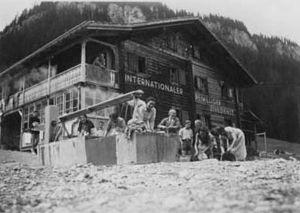
SCI, Litzirüti, commune de Langwies aux Grisons (Suisse), maison des volontaires, 1935. Inscription